List of United States Army units with colonial roots

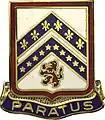
Distinctive Unit Insignia: 103rd Eng Bn

Revolutionary War Campaigns: Trenton, Princeton, Brandywine, Germantown, New Jersey 1777